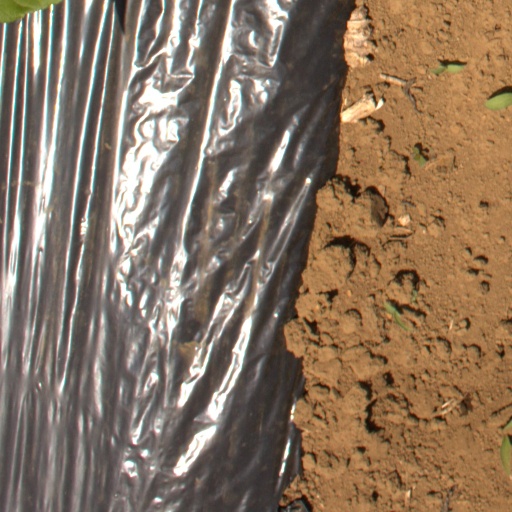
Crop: Jerusalem artichoke